Line 2 Bloor–Danforth

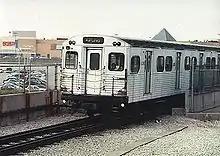
An M1-series subway train, one of the first trains to operate on the Bloor–Danforth line

As the stations on the line have begun to show signs of aging, the TTC has initiated a station modernization program aimed at improving accessibility and appearances at several subway stations. These modernizations include new and updated wall finishes, signage, lighting and public art, as well as the installation of elevators for accessibility needs. and stations are the first slated for modernization under this project, and Islington will also be modernized under larger capital projects aimed at greater accessibility and reconstruction of bus loading platforms. Construction of a second access route at Broadview station was completed in 2007. This work provided direct access to bus platforms and a new streetcar platform, improving traffic control within the station. Victoria Park station's modernization project was completed between 2008 and 2011 to make the station more functional, attractive, better connected to the surrounding community, and fully accessible.